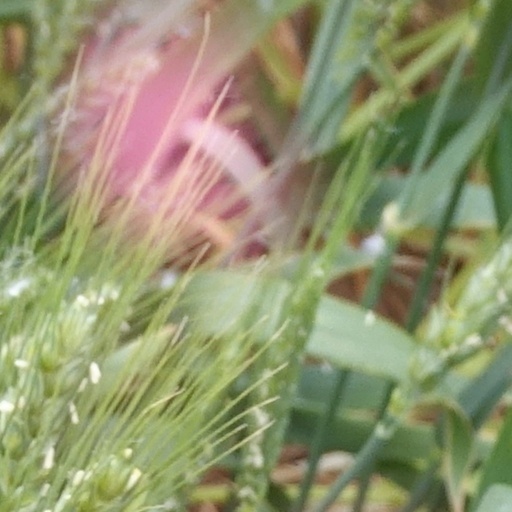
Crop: wheat